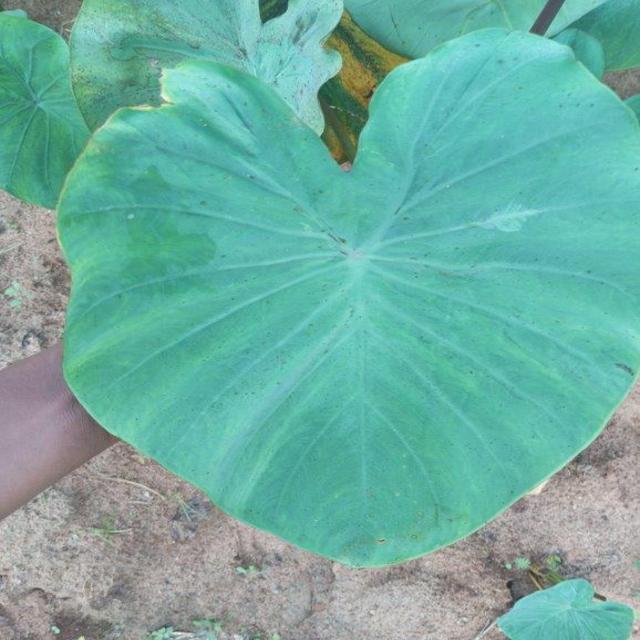
Label: Healthy